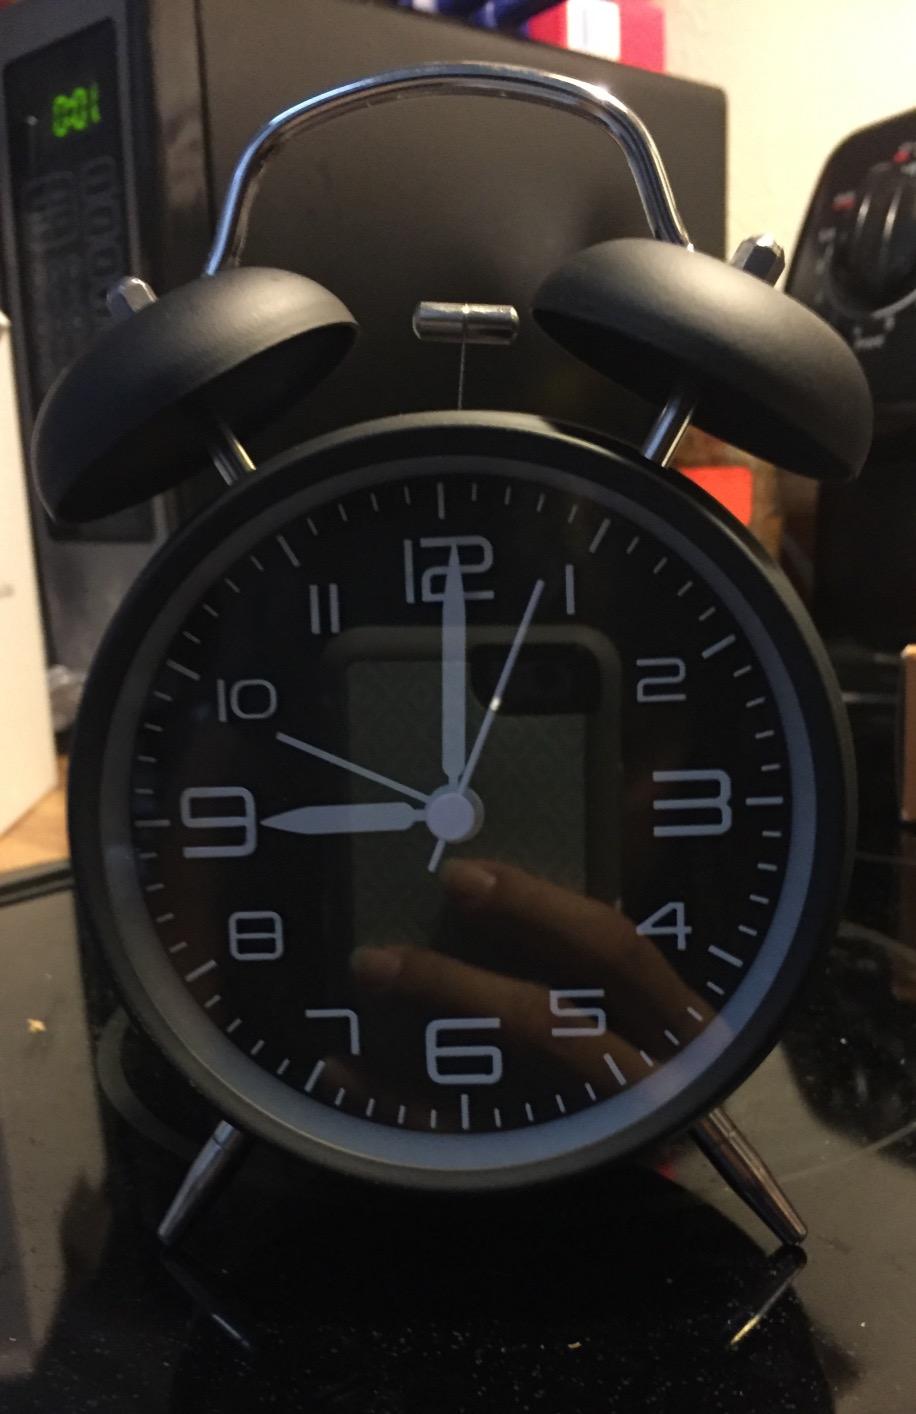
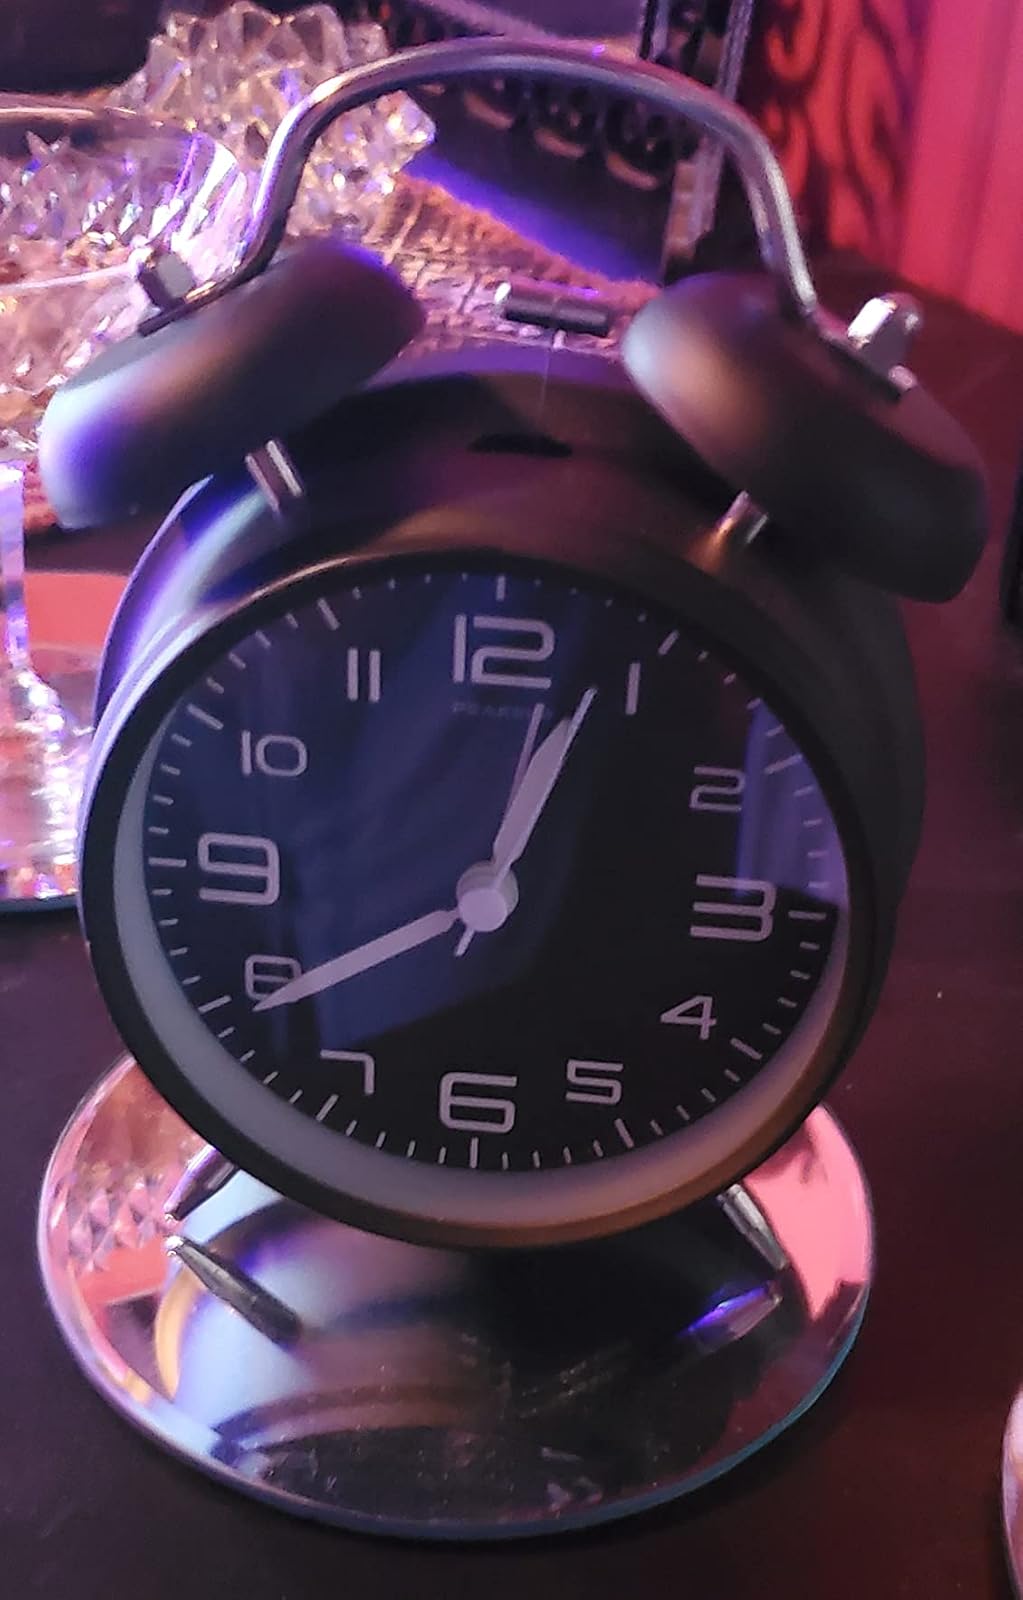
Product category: clock
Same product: yes